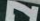
Number: 7